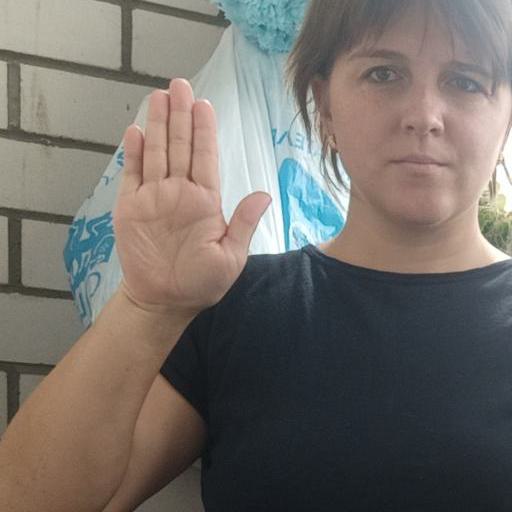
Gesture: stop